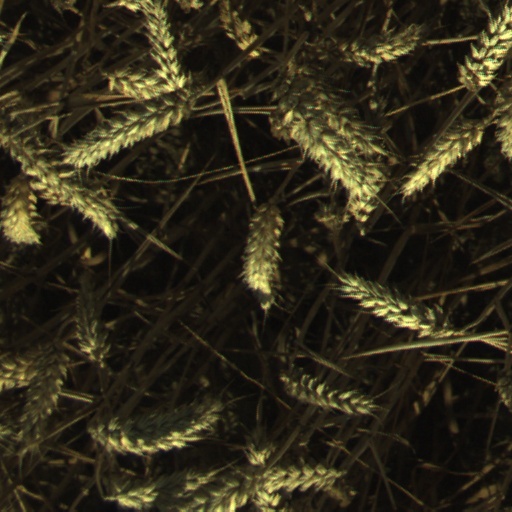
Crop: wheat